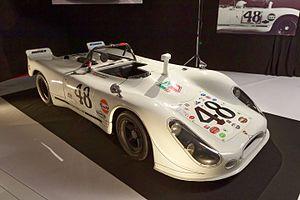
Les 12 Heures de Sebring 1970 sont la 20ᵉ édition de l'épreuve et la 2ᵉ manche du championnat du monde des voitures de sport 1970. Elles ont été remportées le 21 mars 1970 par la Ferrari nᵒ 21 de Ignazio Giunti, Nino Vaccarella et Mario Andretti. Première édition à se dérouler sans départ type Le Mans, cette édition est restée célèbre pour le duel Ferrari contre Porsche, les deux constructeurs terminant la course dans le même tour. Cette édition a vu de nombreux pilotes de renommée mondiale y participer, à l'instar de Pedro Rodriguez, Mario Andretti, Jo Siffert, François Cevert, Henri Pescarolo...